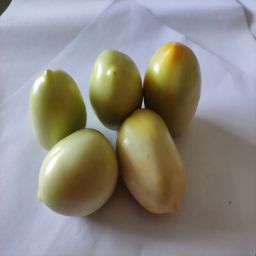
Crop: Tomato
Quality: Unripe